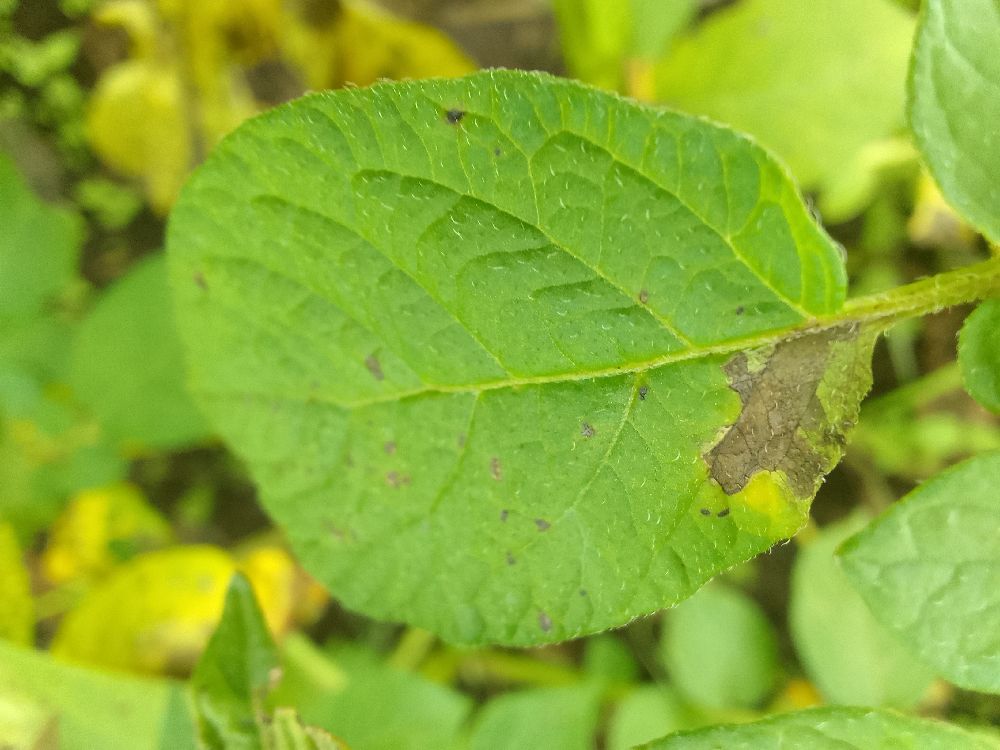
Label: Late blight